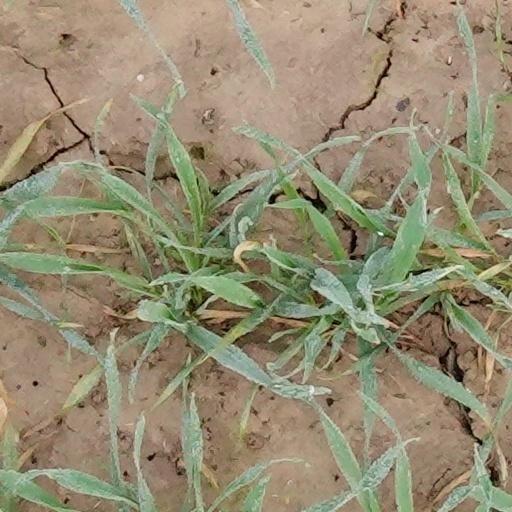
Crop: wheat